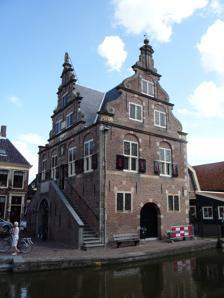
Building: De Rijp Town Hall
Country: Netherlands
Year built: 1630
Seat of local government in De Rijp De Rijp Town Hall Town Hall, today the visitor center Alternative names Raadhuis De Rijp General information Type Seat of local government Architectural style Amsterdam renaissance style Location De Rijp Address Kleine Dam Coordinates 52°33′34.90″N 4°50′59.58″E / 52.5596944°N 4.8498833°E / 52.5596944; 4.8498833 Completed 1630 Owner Municipality Graft-De Rijp Design and construction Architect(s) Jan Leeghwater Fire hose apparatus designed by Jan van der Heyden in De Rijp town hall The Town Hall of De Rijp is a former city hall in De Rijp , Netherlands. The government offices have moved, but the former waag and burgerzaal are still used for weddings and other official proceedings. The rest of the building is in use as the local visitor center of De Rijp. History The building was designed by the architect-engineer Jan Leeghwater . He designed and built it 1630, after he had already occupied the location as mayor and manager of the Beemster polder project, completed in 1612. The building survived a fire in 1654 that damaged most of the town south of this building. The former mayor's office and vierschaar can only be seen by appointment, but visitors are welcome on the ground floor, which has a short film about the history of De Rijp for visitors, and where the old weighing scales from 1632 can be seen. One of three old fire hoses designed by Jan van der Heyden in 1672, which were formerly in use by the Town fire brigade can also be seen there. This apparatus has been kept in working order and is used occasionally for demonstrations. Dutch Rijksmonument 17090 Wikimedia Commons has media related to Stadhuis De Rijp . References